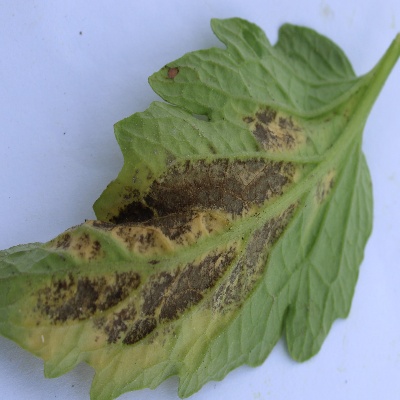
Crop: Tomato
Condition: septoria leaf spot